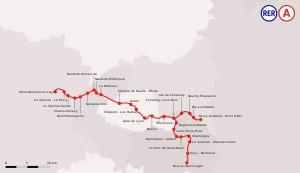
La ligne A du RER d'Île-de-France, plus souvent simplement nommée RER A, est une ligne du réseau express régional d'Île-de-France qui traverse d'est en ouest l'agglomération parisienne, avec plusieurs branches aux extrémités d'un tronçon central. Elle relie Saint-Germain-en-Laye, Cergy et Poissy à l'ouest, à Boissy-Saint-Léger et Marne-la-Vallée à l'est, en passant par le cœur de Paris.